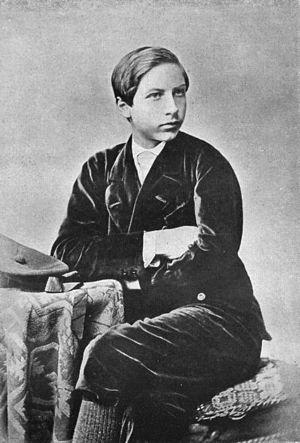
Frédéric III, de son nom complet Frédéric Guillaume Nicolas Charles de Hohenzollern est né le 18 octobre 1831 à Potsdam, en Prusse, et décédé le 15 juin 1888 en cette même ville. Régnant du 9 mars 1888 au 15 juin de la même année, il est le huitième roi de Prusse et le deuxième empereur allemand.